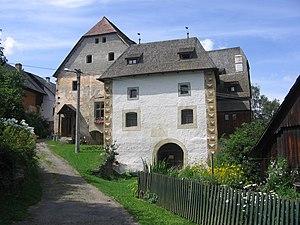
Drslavice est une commune du district de Prachatice, dans la région de Bohême-du-Sud, en République tchèque. Sa population s'élevait à 91 habitants en 2018.